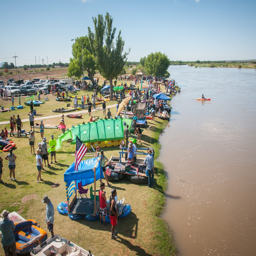
rafters gather on the banks at person